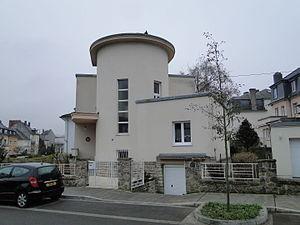
La maison «